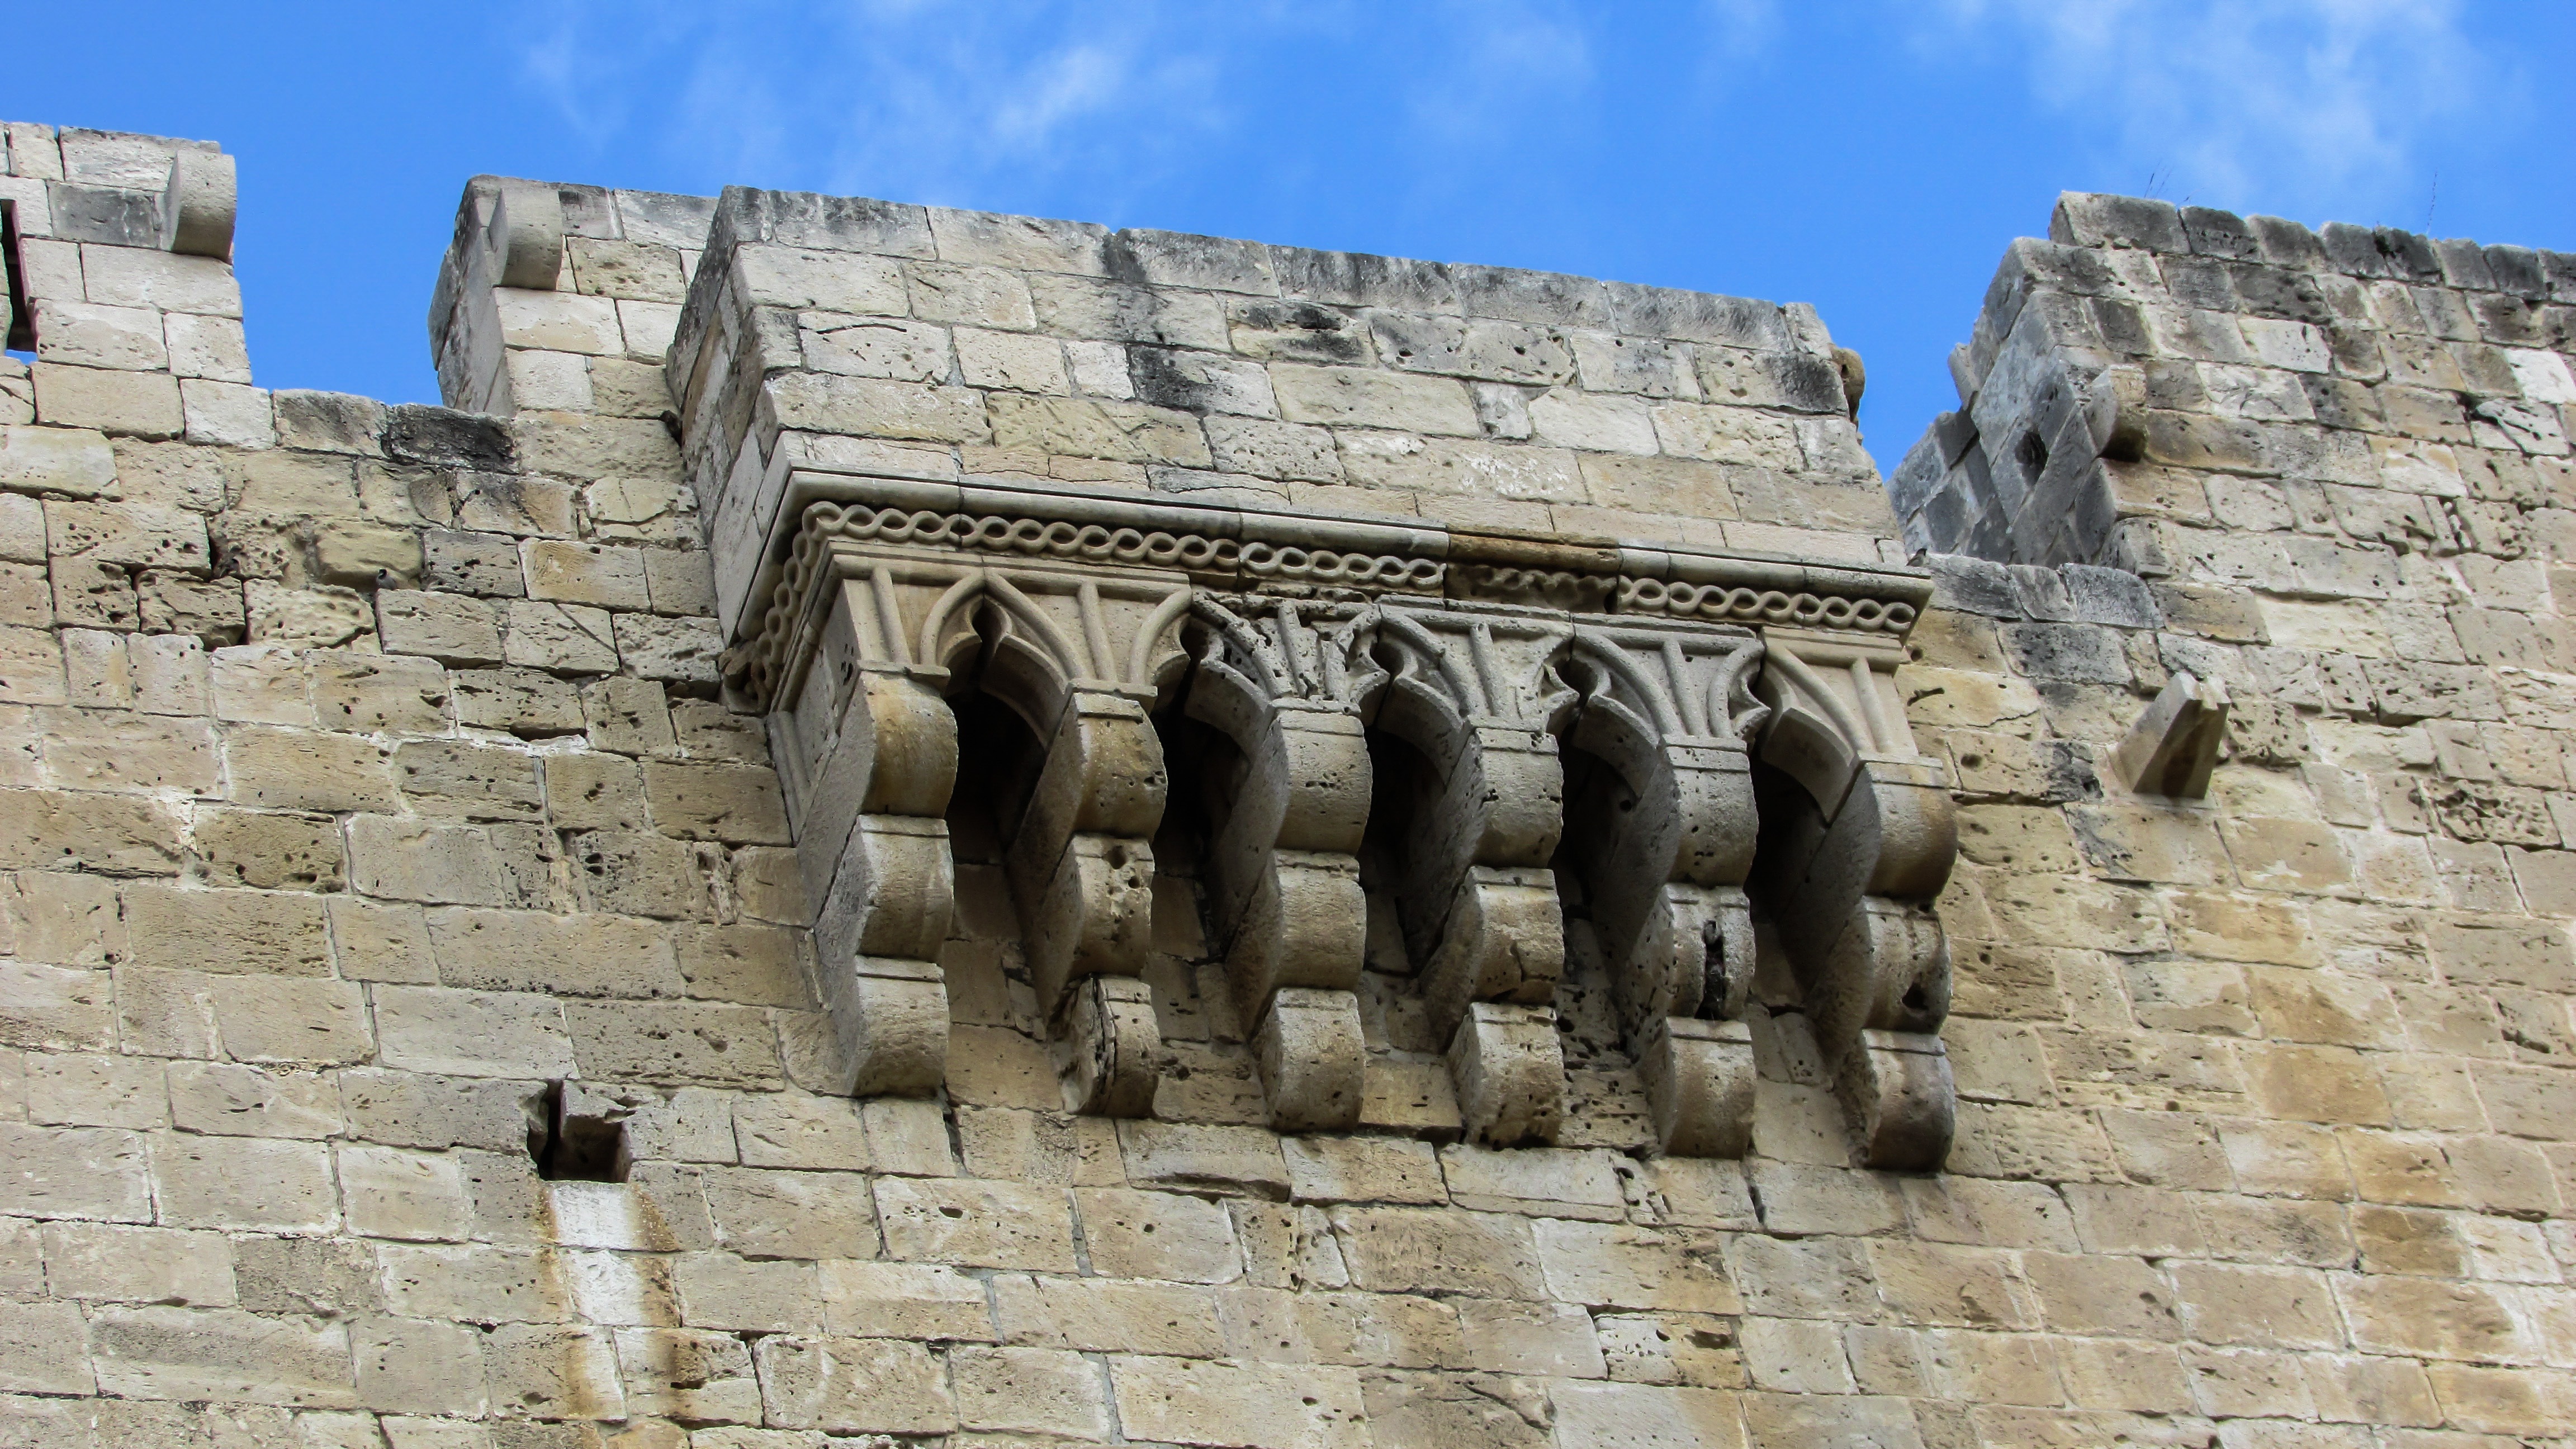
architecture, structure, building, wall, monument, balcony, tower, castle, landmark, fortification, place of worship, medieval, fortress, amphitheatre, temple, ruins, monastery, history, fort, cyprus, archaeological site, unesco world heritage site, roman temple, historic site, ancient history, egyptian temple, ancient roman architecture, maya civilization, kolossi